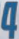
Number: 4